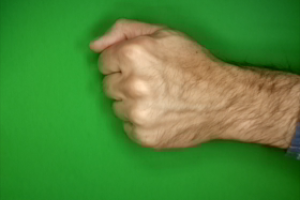
Label: rock